Za dom spremni

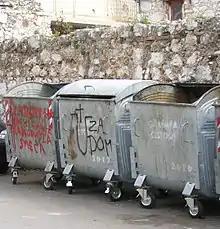
First part of the salute together with an Ustaša symbol (U) sprayed on a dumpster

The chant is sometimes used by nationalist football fans in Croatia, with publicized examples from 2008, 2013, 2015, 2016. In 2008, the chant was often heard among fans in the concerts of Thompson. The use of the salute in the Thompson song had previously subsided, until a 2009 concert when the singer told the crowd that he would intentionally use the salute as he had done in 1991. Sociologist Renato Matić noted in 2015 how the most common users of the slogan are those who weren't even born during the war and didn't learn anything about it in school, and who do it as a way to annoy the authorities without awareness of what it actually means.